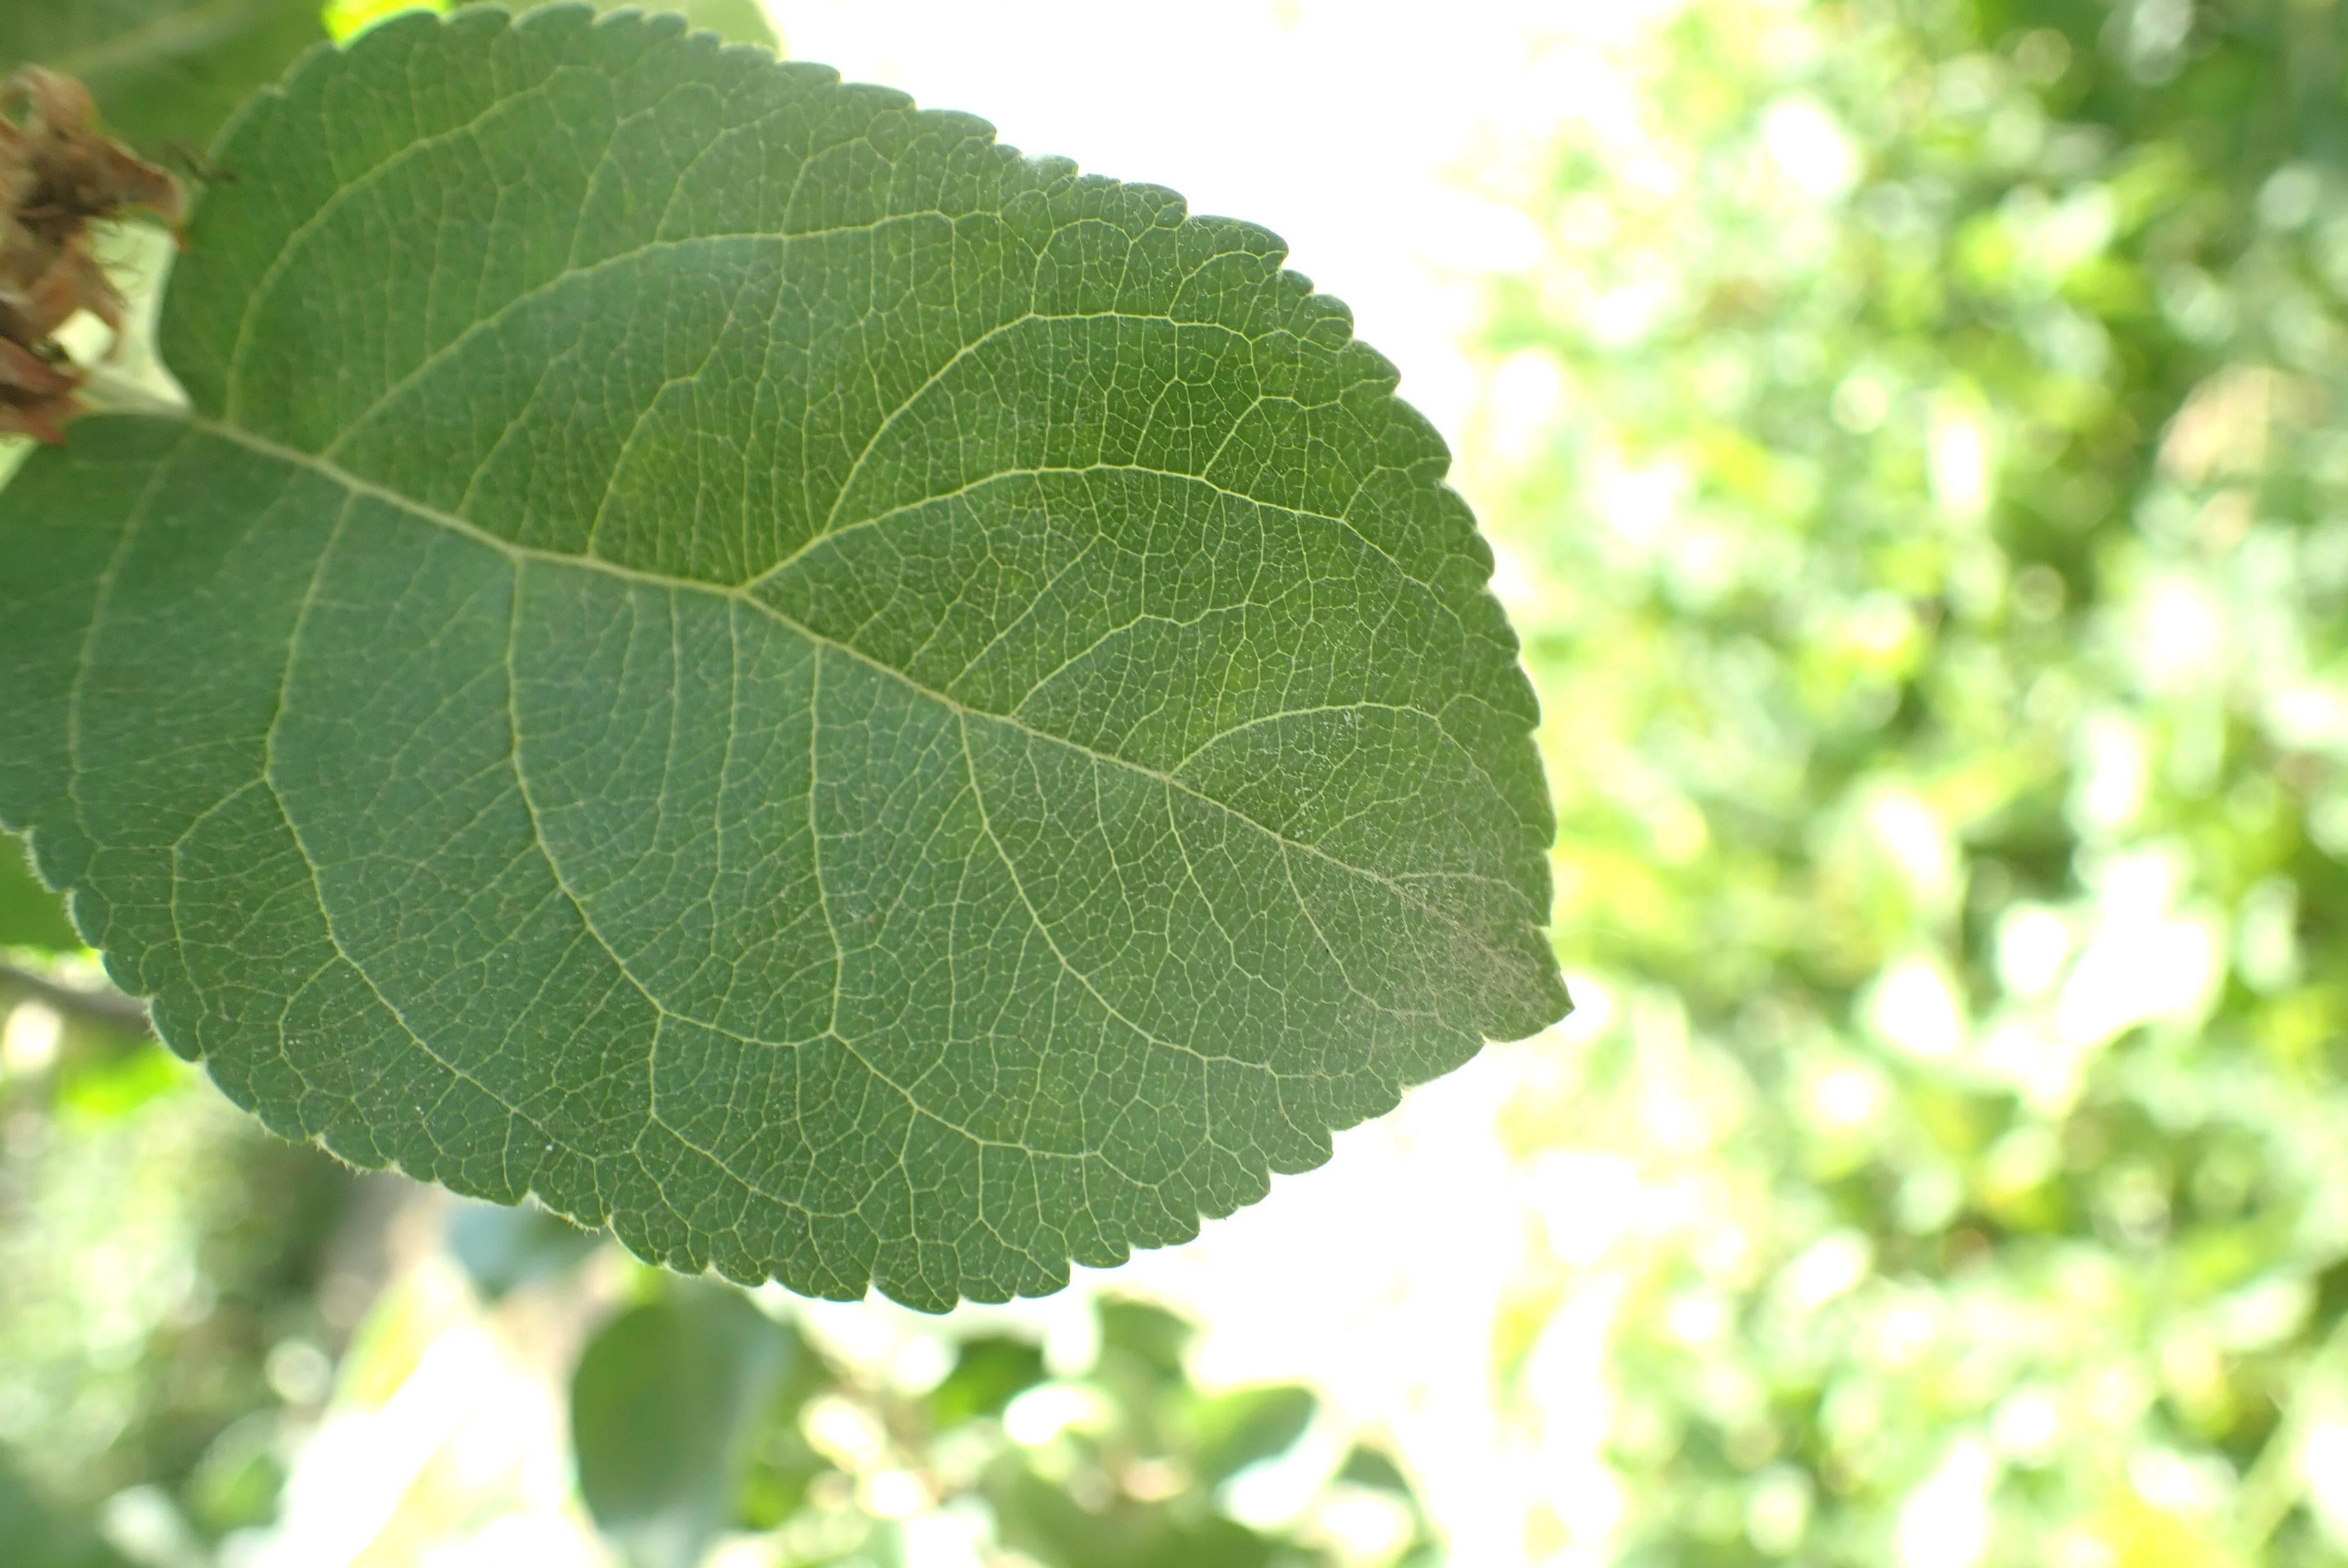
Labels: healthy